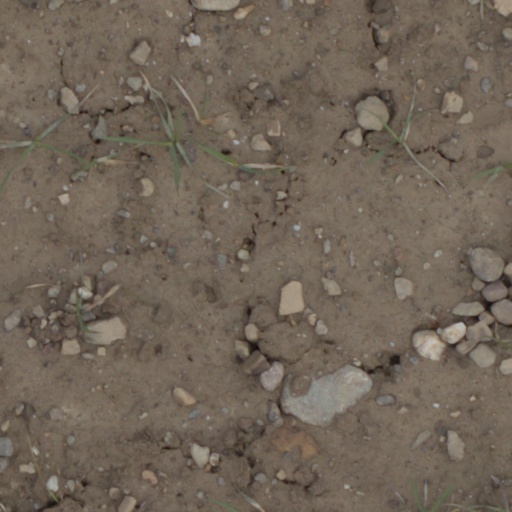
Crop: wheat